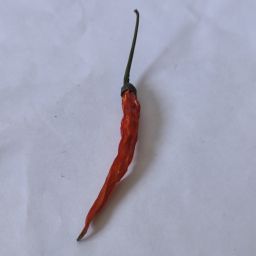
Crop: Chile Pepper
Quality: Dried